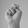
ASL letter: N